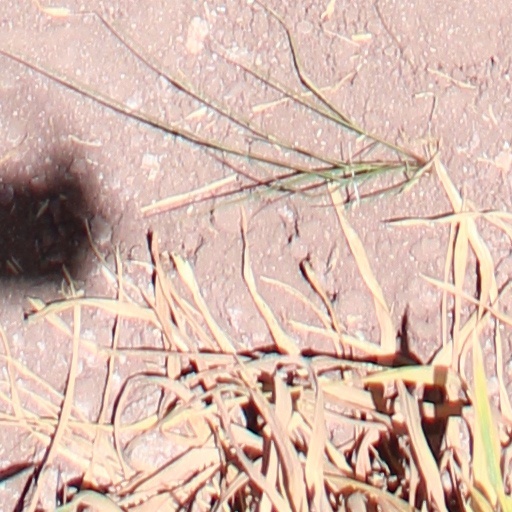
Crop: wheat